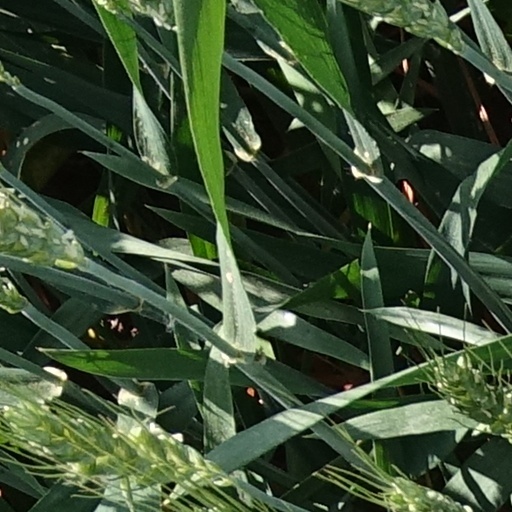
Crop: wheat